Illinois Route 171

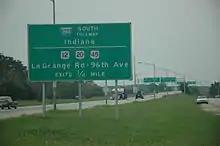
Northbound IL 171 in Willow Springs approaching US 12/US 20/US 45 and I-294

On the north side of Lockport, IL 171 bends northeast onto Archer Avenue. It intersects Interstate 355 (I-355, Veterans Memorial Tollway) just south of Lemont. At the community of Sag Bridge, it is joined by IL 83, and the two routes run concurrently for about to cross the Calumet Sag Channel on the Archer Avenue Bridge. The two routes split again immediately north of the bridge, as IL 83 continues north while IL 171 resumes its northeastward course, passing St. James at Sag Bridge Church and Cemetery, listed on the National Register of Historic Places. It then makes a scenic passage through the Palos Division of the Forest Preserve District of Cook County, a very large natural preserve. Leaving the forest preserve, it passes through the village of Willow Springs which was built strung out along the road. IL 171 has a complex interchange with US 12/US 20/US 45 (LaGrange Road) and I-294 (Tri-State Tollway) on the border between Willow Springs and Justice. At this point, it begins to parallel two roads to the east, Illinois Route 43 and Illinois Route 50. It will parallel these two roads for the rest of its route. It continues northeastward through Justice, passing Bethania and Resurrection Cemeteries. It then passes through small sections of Bridgeview and Bedford Park on its way into Summit.